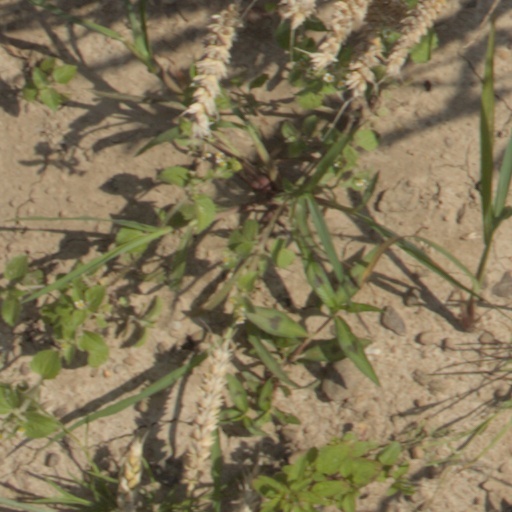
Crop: wheat